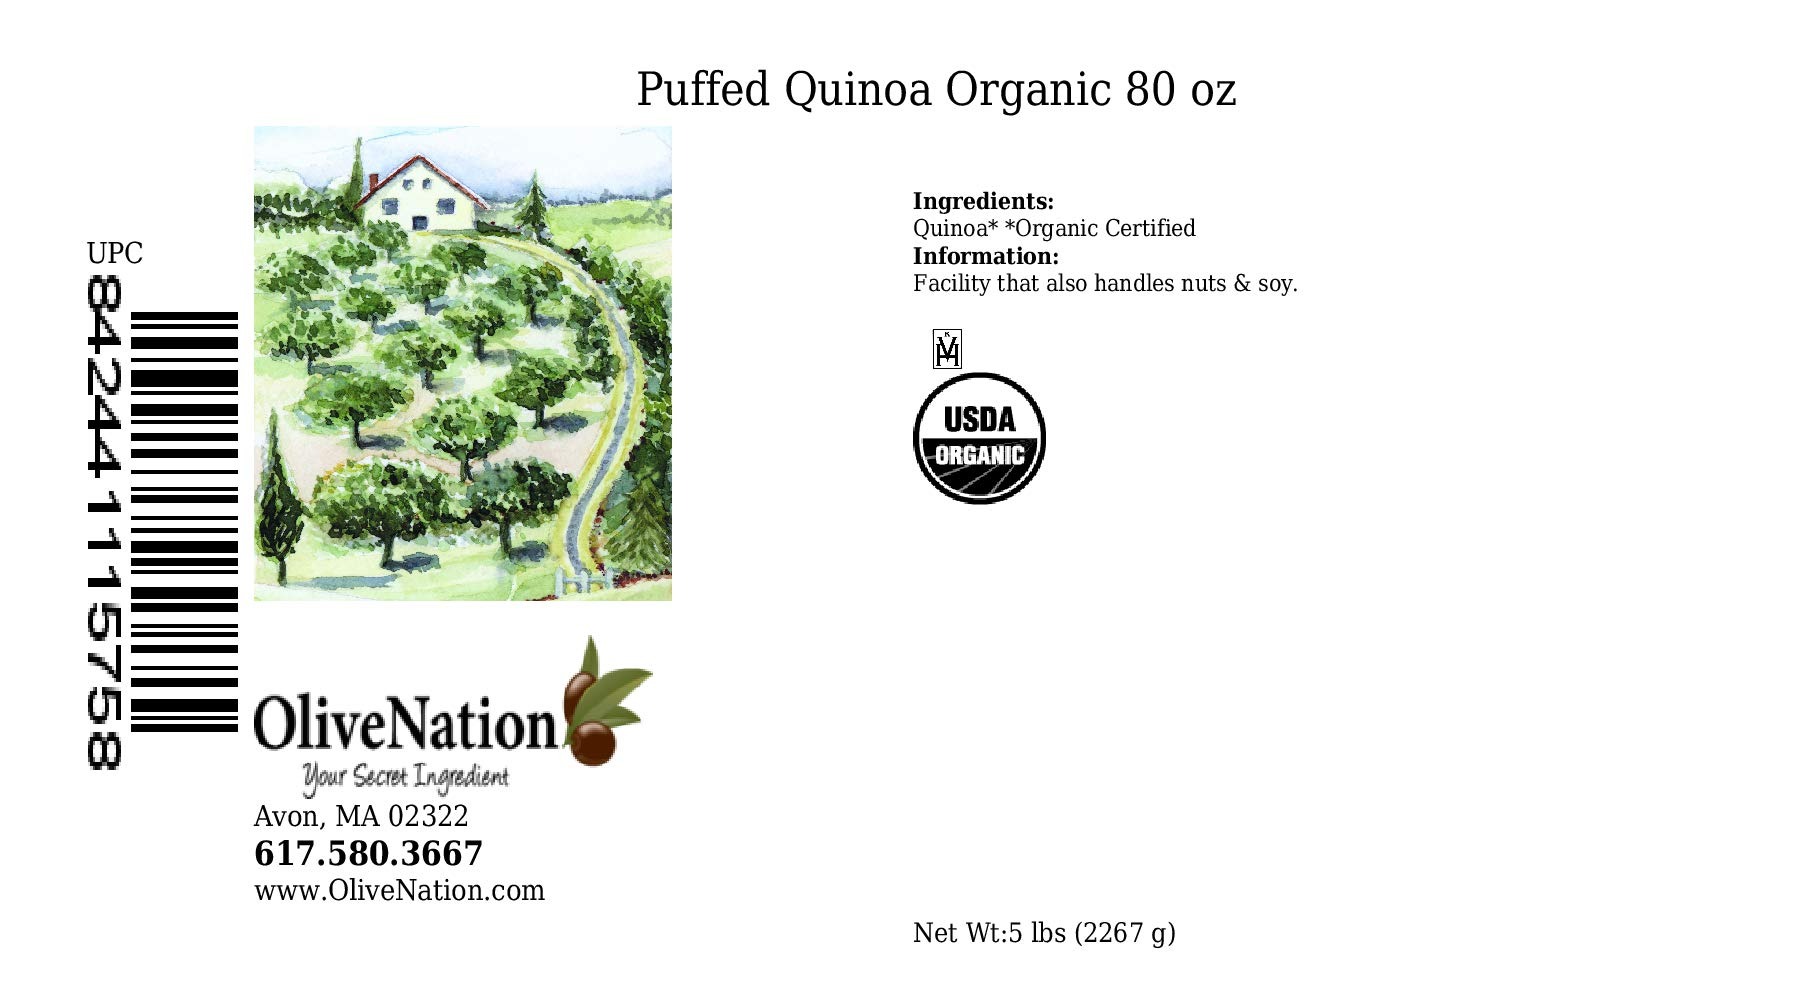
Item Name: OliveNation Puffed Quinoa - 80 ounces
Bullet Point 1: Puffed Quinoa by OliveNation is quinoa that has been puffed, similar to puffed rice cereal
Bullet Point 2: This gluten free grain is crunchy and tastes nutty
Bullet Point 3: Add Puffed Quinoa to trail mixes and baked goods or eat it like a cereal with your favorite kind of milk
Bullet Point 4: Quinoa is considered to be a super grain because it's high in fiber and is a complete protein
Bullet Point 5: Now, you can make healthier sweet treats with our Puffed Quinoa
Product Description: Puffed Quinoa by OliveNation is quinoa that has been puffed, similar to puffed rice cereal. This gluten free grain is crunchy and tastes nutty. Add Puffed Quinoa to trail mixes and baked goods or eat it like a cereal with your favorite kind of milk. Quinoa is considered to be a super grain because it's high in fiber and is a complete protein. Now, you can make healthier sweet treats with our Puffed Quinoa. Check out the recipe below for snack bars. Originating in Peru, this product is gluten-free, non-GMO, and kosher. Here are a few more ideas for enjoying Puffed Quinoa: Top yogurt. Sprinkle on salads for crunch. Add to batters for pancakes, muffins, and more.Ã‚ Crispy Quinoa and Peanut Butter Snack Bars Ingredients: 3/4 cup honey 3/4 cup peanut butter 6 cups Puffed Quinoa Method: Grease a 9x13-inch pan and set aside. In a large saucepan, melt peanut butter and honey over medium-low heat. Turn off heat and mix in Puffed Quinoa. Stir with a silicone spatula until evenly combined. Press cereal mixture into prepared pan and refrigerate for 40 minutes. Cut into squares and enjoy. Storage: Store in a cool, dry place.
Value: 80.0
Unit: Ounce

Price: 21.72